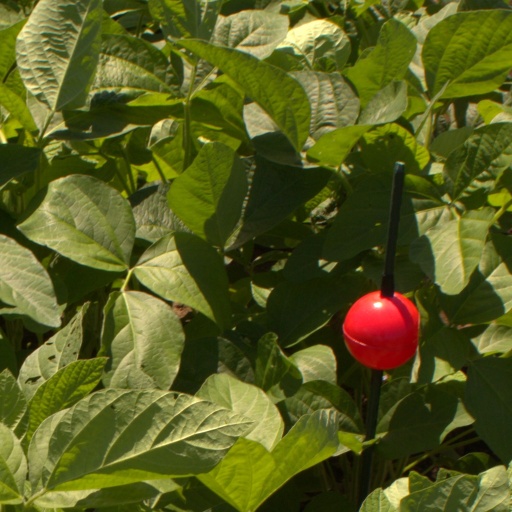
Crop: soybean